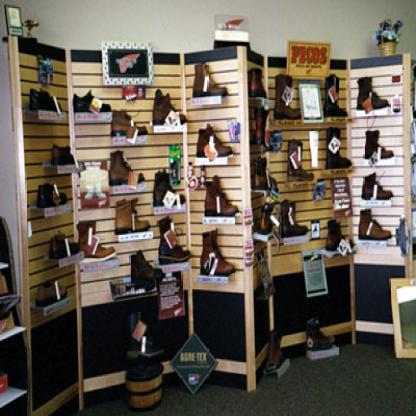
Scene: Indoor